Ukraine in the Eurovision Song Contest 2014

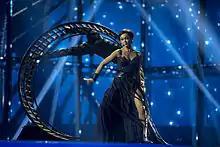
Mariya Yaremchuk during a rehearsal before the first semi-final

Mariya Yaremchuk took part in technical rehearsals on 29 April and 2 May, followed by dress rehearsals on 5 and 6 May. This included the jury show on 5 May where the professional juries of each country watched and voted on the competing entries.